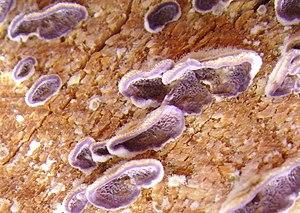
Groupe de Trichaptum abietinum sur un pin abattu (la Villeneuve, Séné, Morbihan, Bretagne, France)
Le Tramète lilas est un champignon de la famille des polyporacées se développant sur le bois des conifères.